Shah Mir dynasty

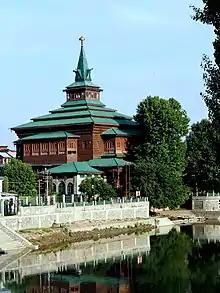
The Khanqah-e-Moula on the banks of Jhelum river, built during reign of Sikandar Shah

Barring a successful invasion of Ladakh, Sikandar did not annex any new territory. Internal rebellions were ably suppressed. A welfare-state was installed — oppressive taxes were abolished, and free schools and hospitals were commissioned. "Waqfs" were endowed to shrines, mosques were commissioned, numerous Sufi preachers were provided with "jagirs" and installed in positions of authority, and feasts were regularly held. Economic condition was decent.